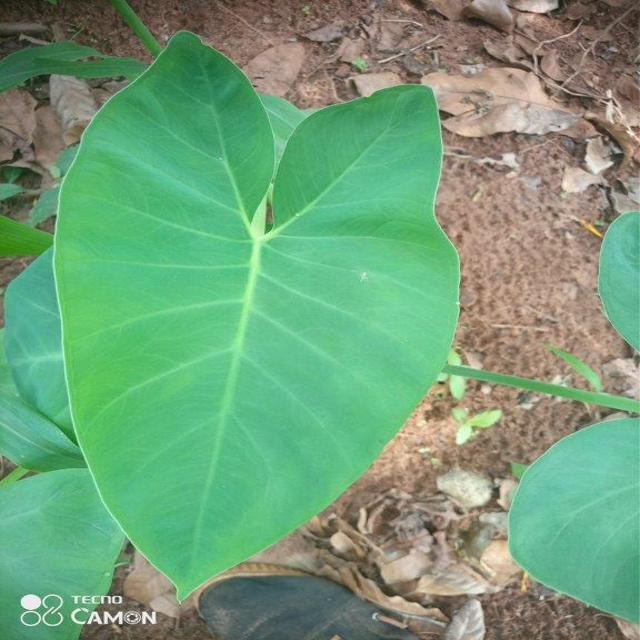
Label: Healthy